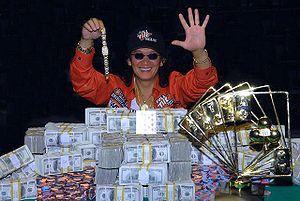
Scotty Nguyen après avoir gagné le 50K HORSE World Series of Poker 2008
Thuận B. « Scotty » Nguyen, né le 28 octobre 1962 à Nha Trang, Viêt Nam, est un joueur de poker professionnel américano-vietnamien.